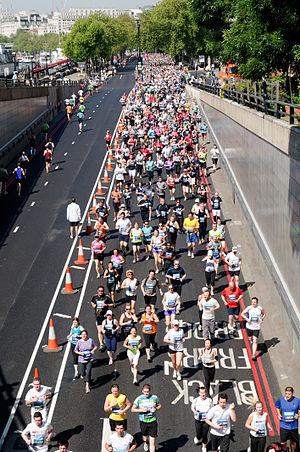
Le 10 kilomètres est une épreuve sportive de course à pied qui se dispute sur route sur une distance de 10 kilomètres. Il n'est pas au programme des rencontres d'athlétisme internationales classiques comme les Jeux olympiques ou les championnats du monde d'athlétisme.